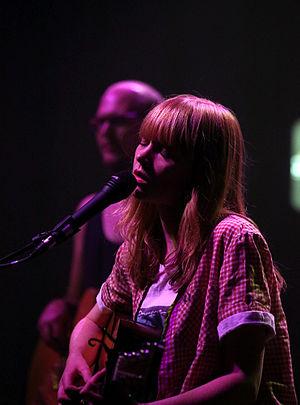
Lucy Rose Parton est une chanteuse et compositrice anglaise, née le 20 juin 1989 dans le comté de Surrey. Son premier album, Like I Used To a été publié en septembre 2012. Lucy Rose a sorti un second album Work It Out le 6 juillet 2015 sous le label Columbia Records.